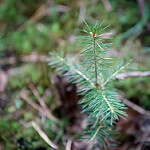
Label: forest